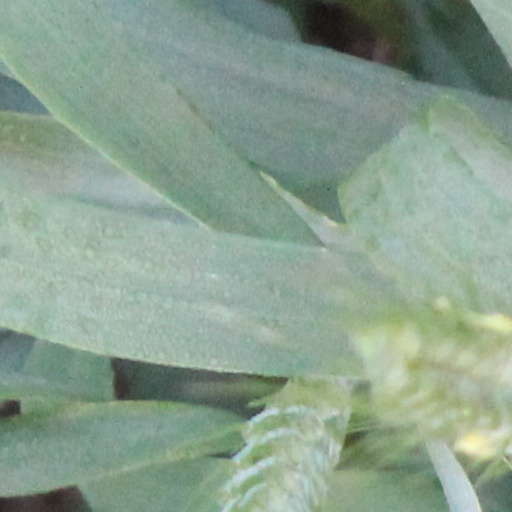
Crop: wheat